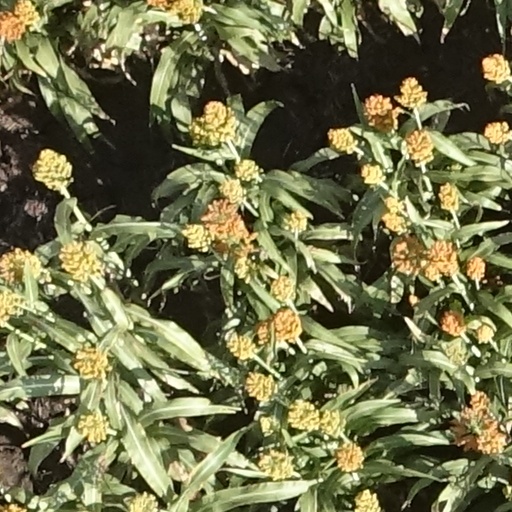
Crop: sorghum